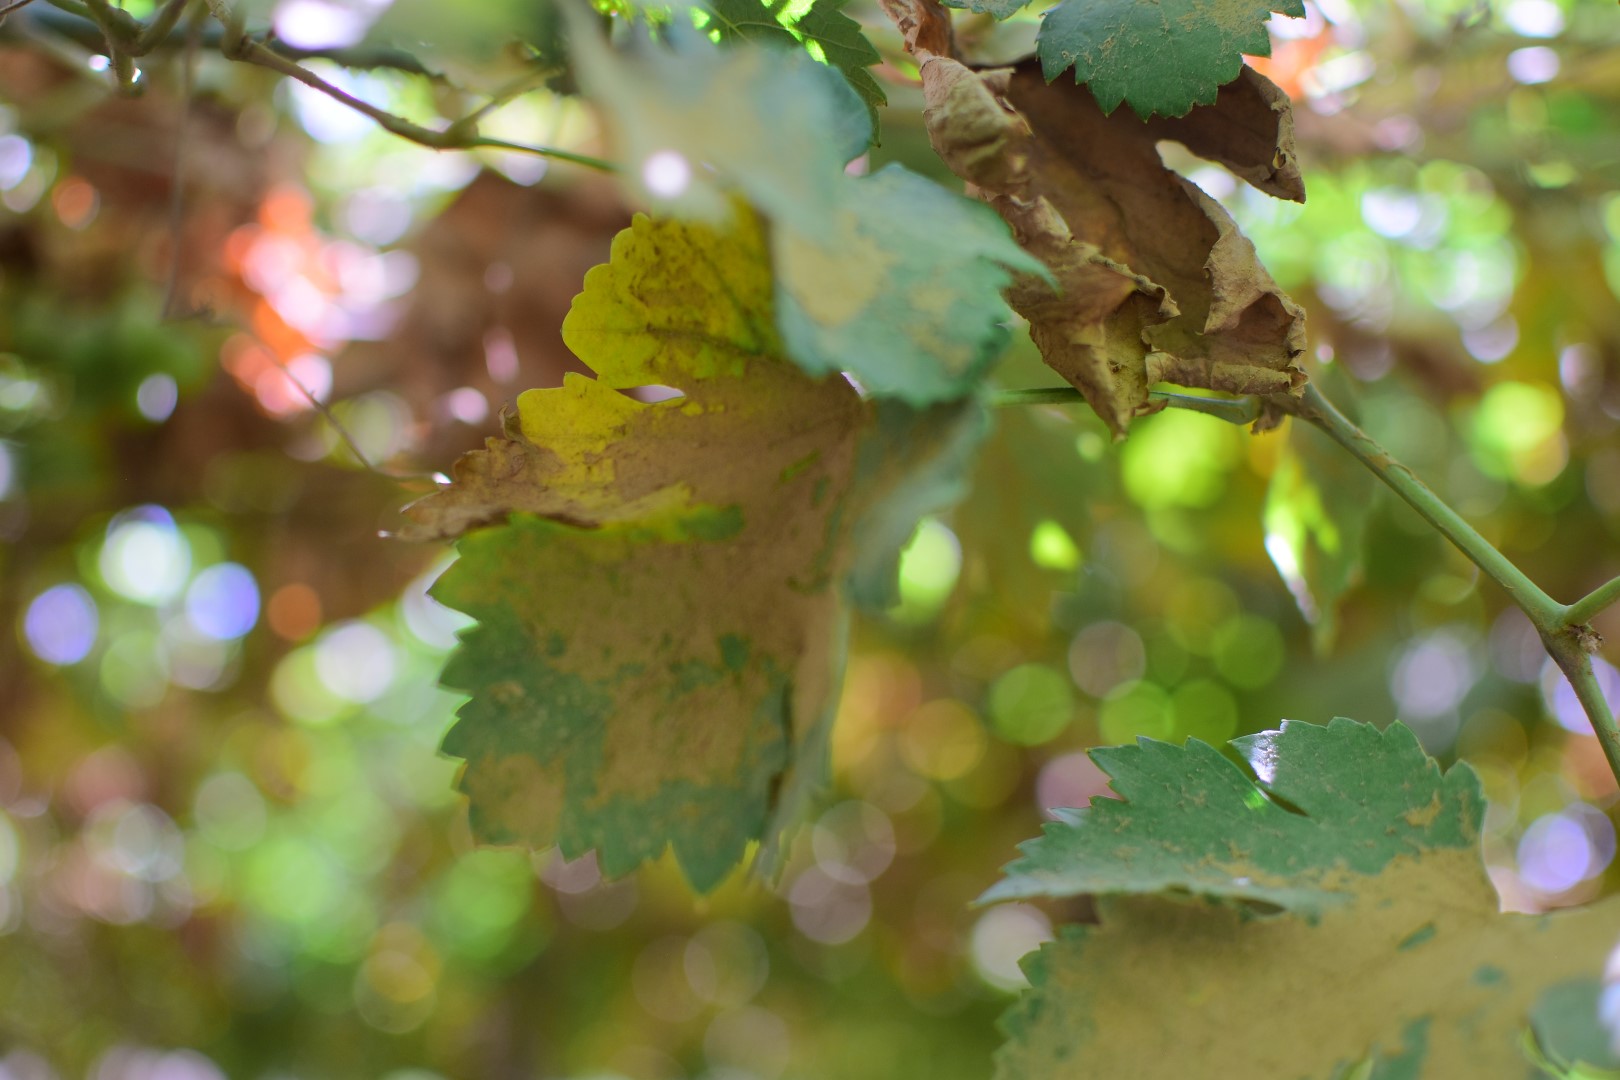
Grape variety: Halawani